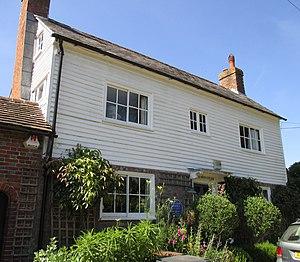
Malcolm Lowry, né le 28 juillet 1909 à New Brighton, en Angleterre et mort le 27 juin 1957 à Chalvington with Ripe, dans le Sussex, est un poète et romancier britannique.